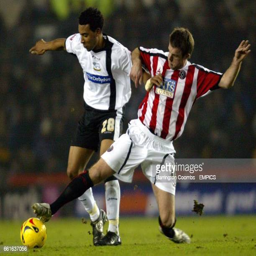
soccer winger and battle for the ball